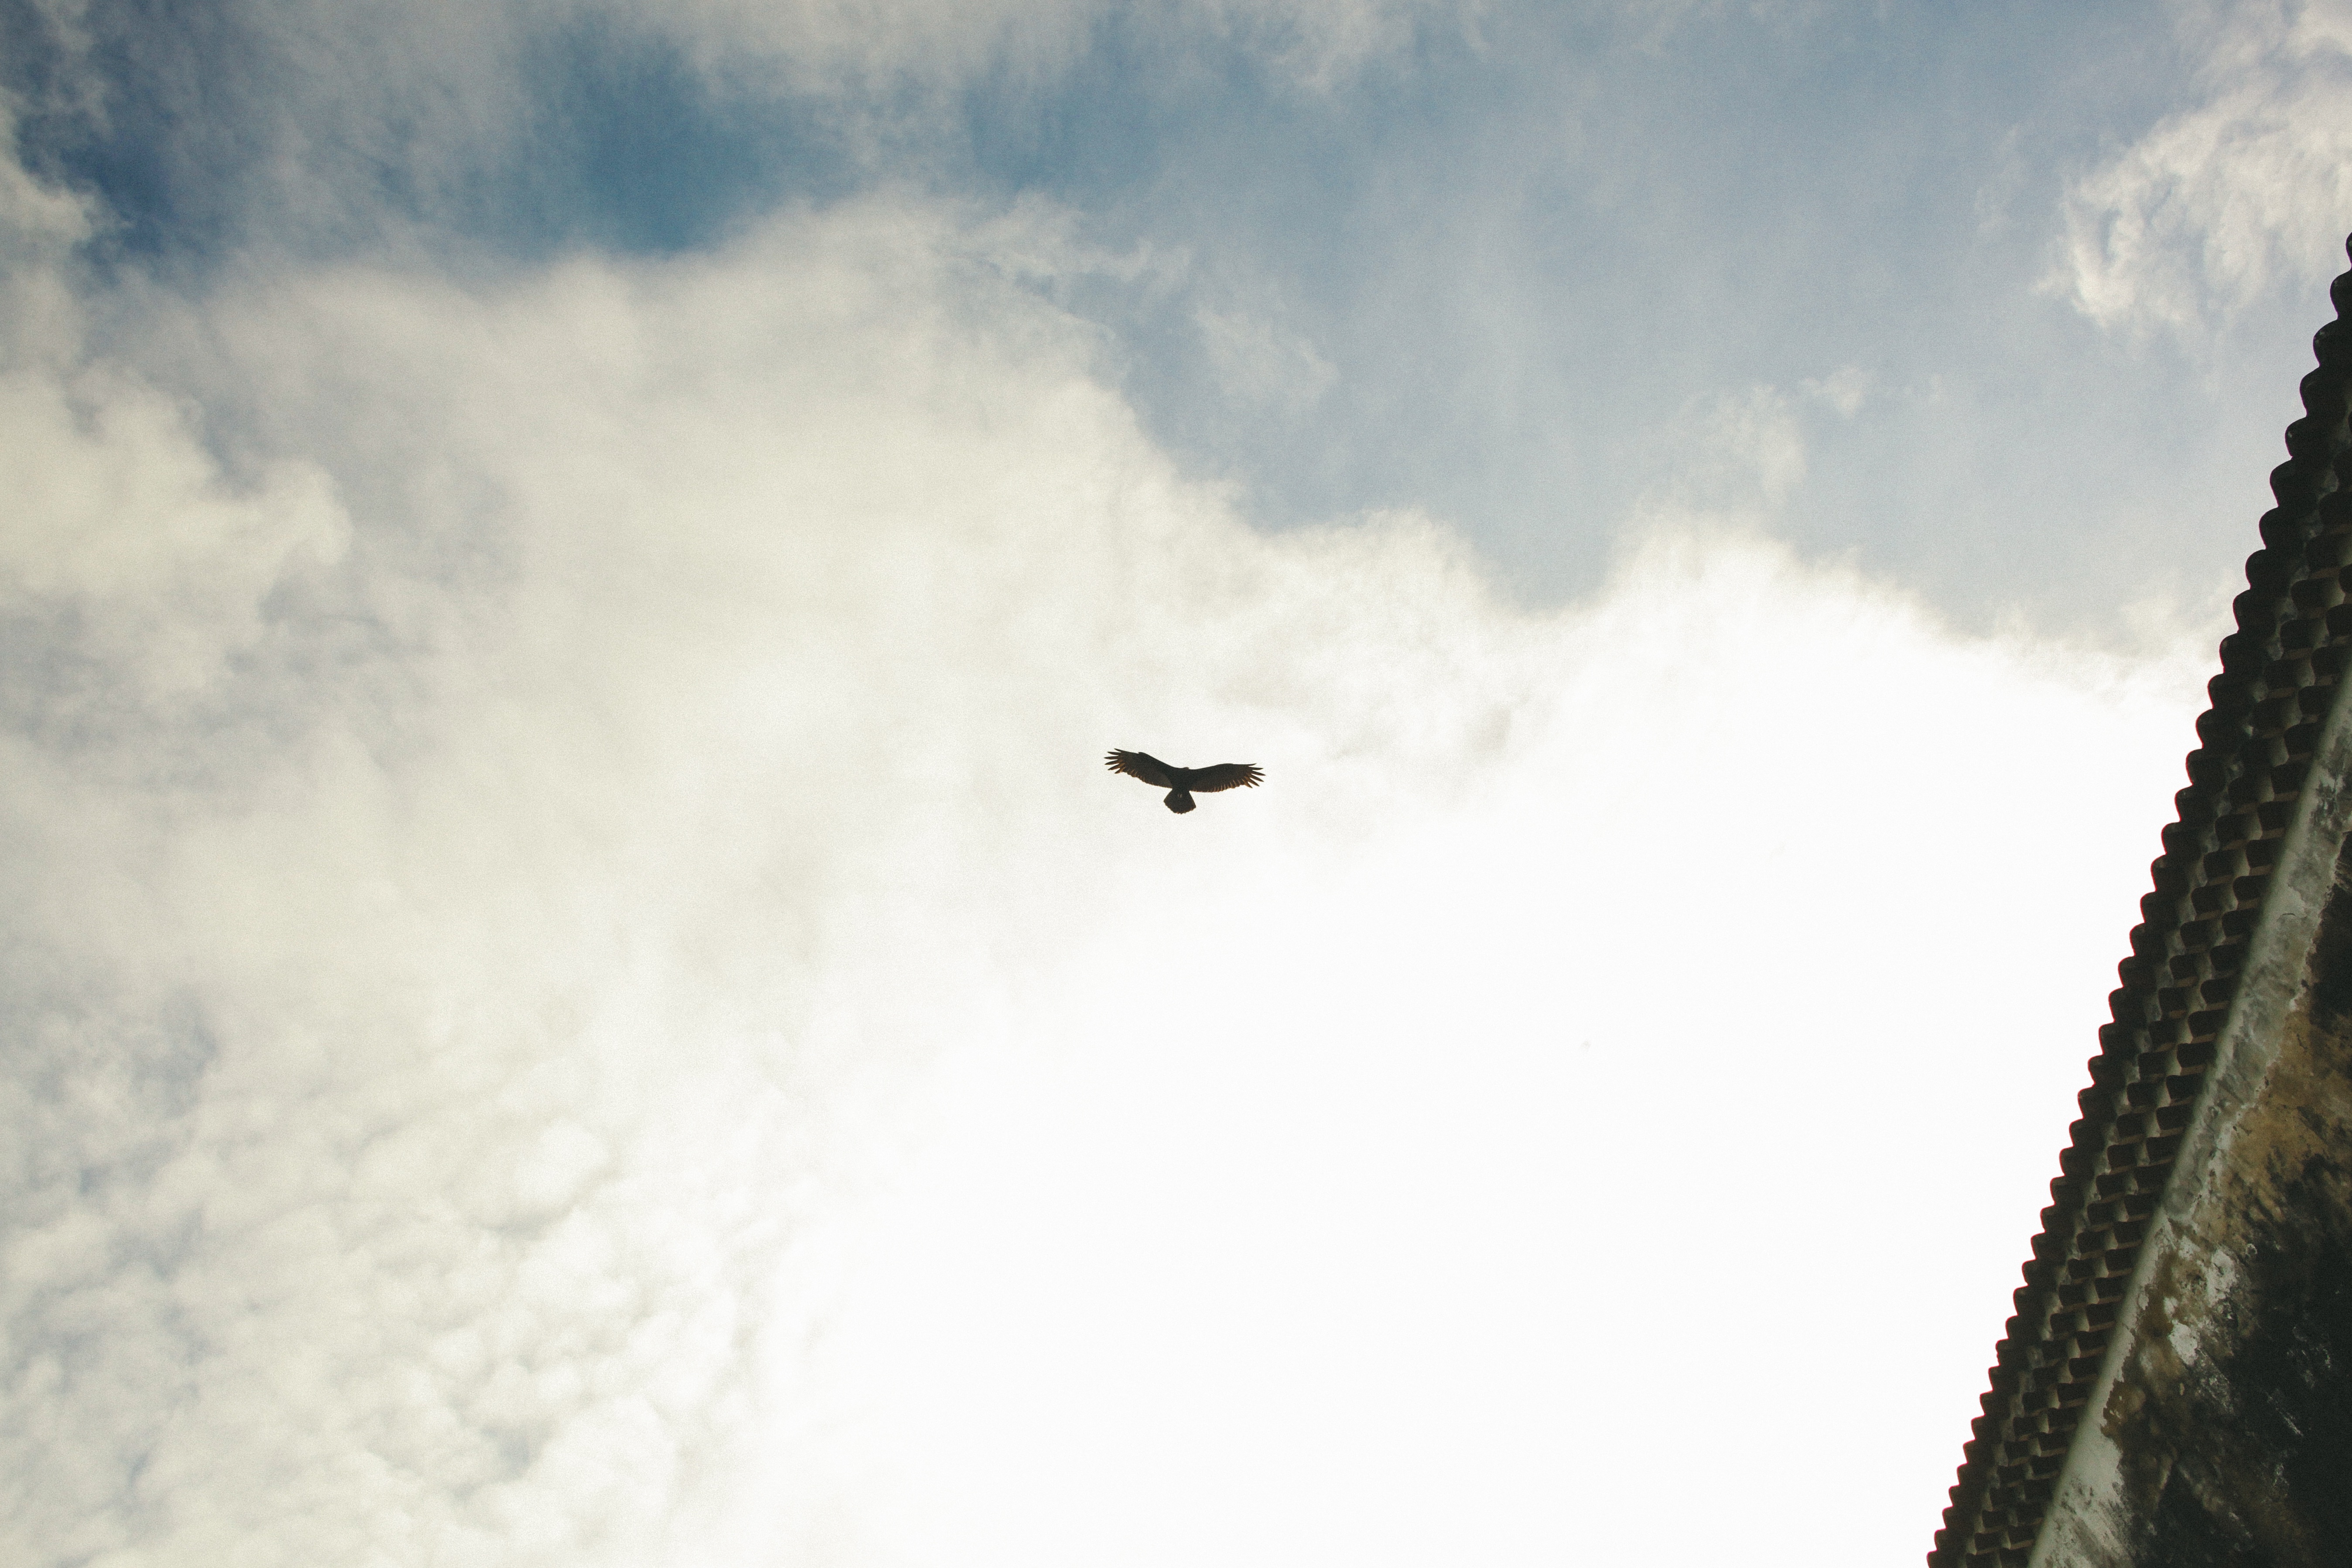
snow, bird, wing, cloud, sky, flight, weather, eagle, soaring, winged, hawk, atmosphere of earth, perching bird